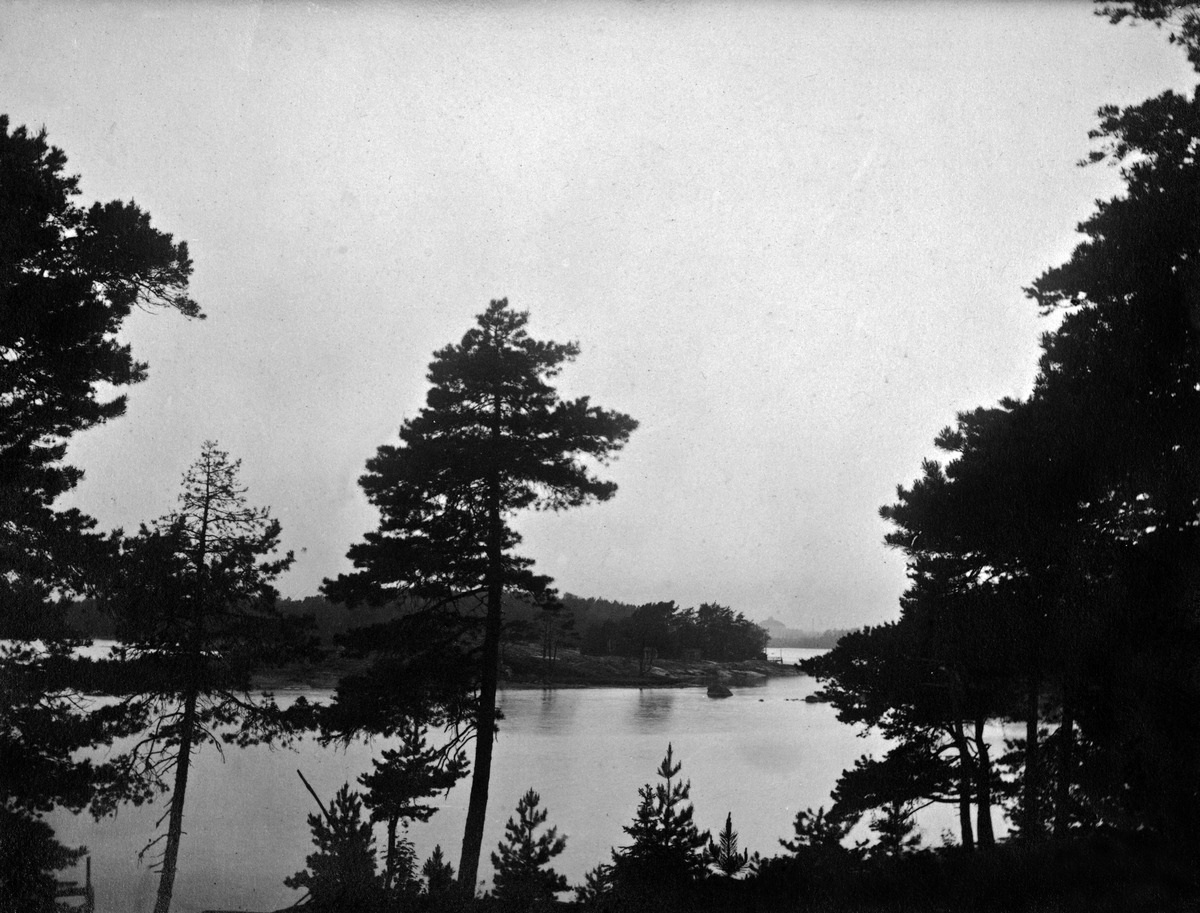
Kulosaaren ranta- ja merimaisemia
sisällön kuvaus: Kulosaaren ranta- ja merimaisemia. mustavalkoinen
Ajankohta: kuvausaika 1910 -luku
Paikka: Suomi, Uusimaa, Helsinki, Kulosaari Helsinki, Helsinki
Aiheet: rannat, saaret, mänty